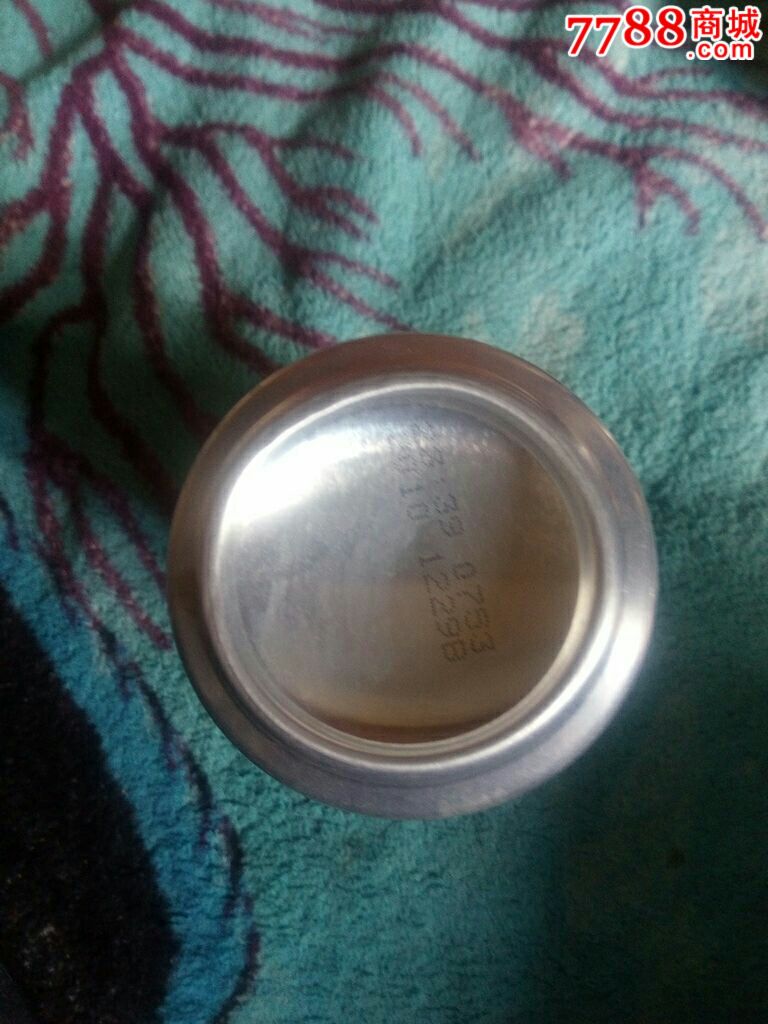
Label: metal